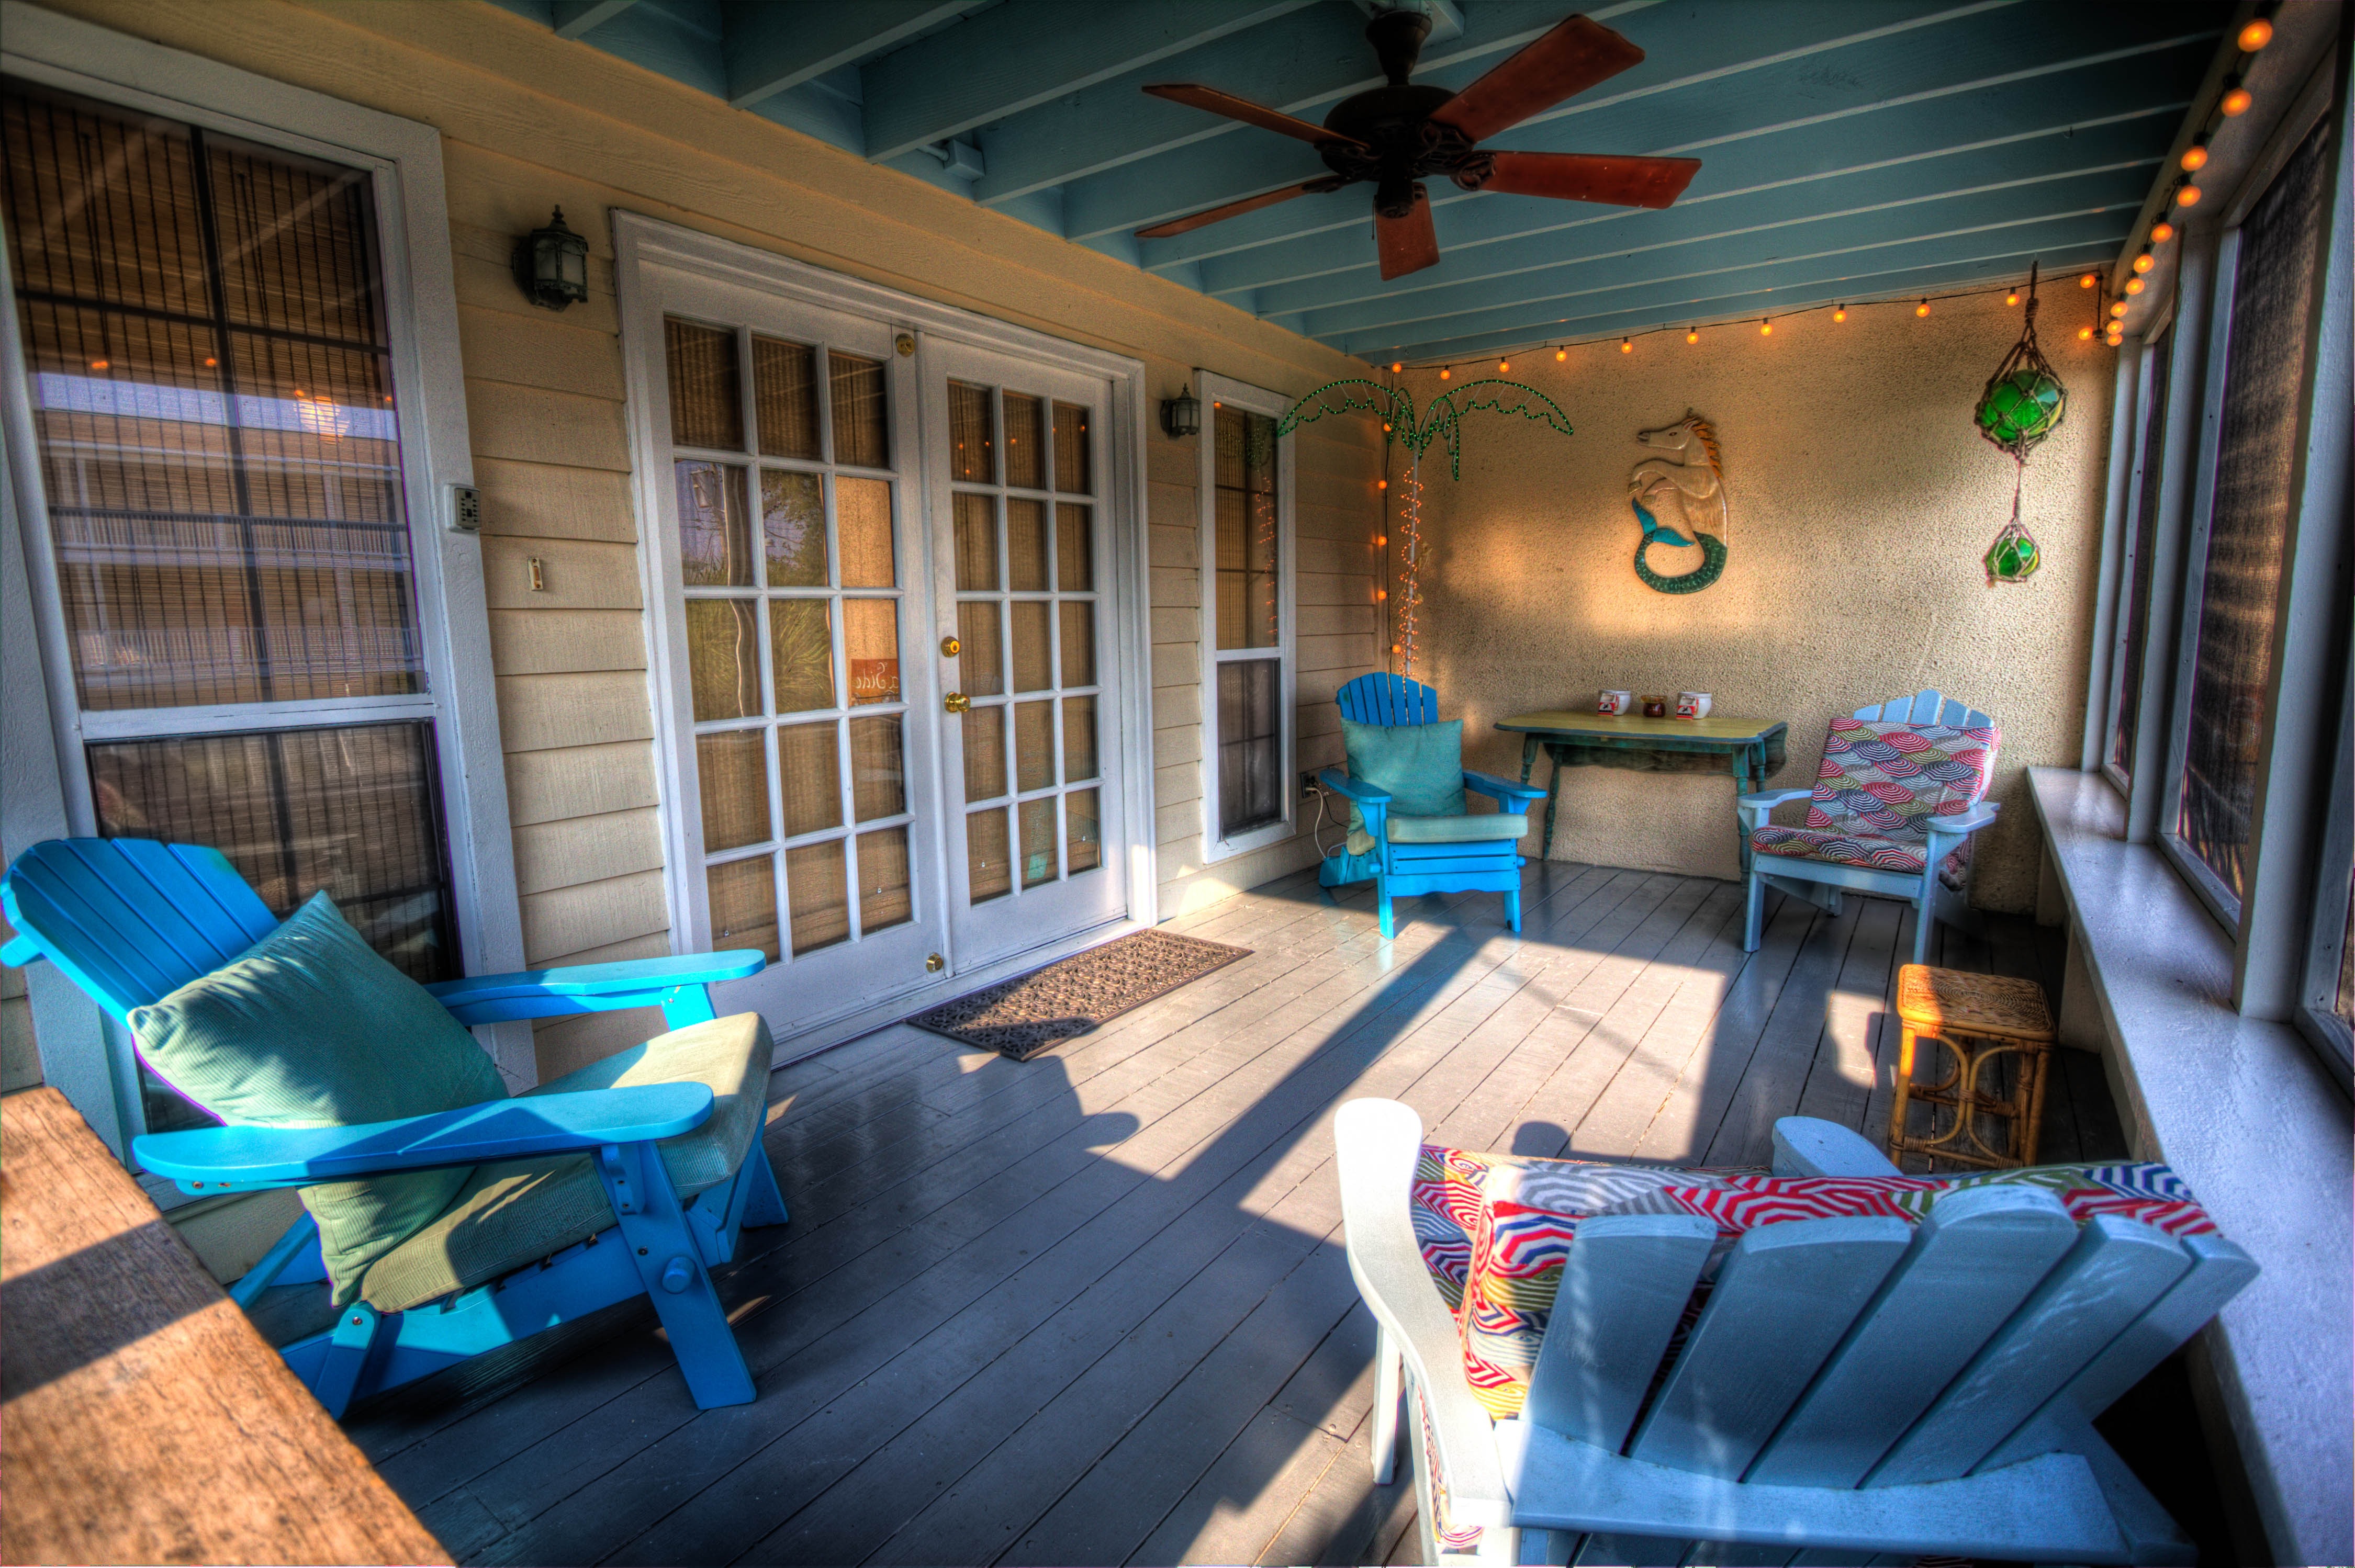
villa, house, seating, building, home, porch, cottage, backyard, property, living room, room, interior design, design, resort, veranda, estate, screenshot, comfortable, real estate, recreation room, verandah